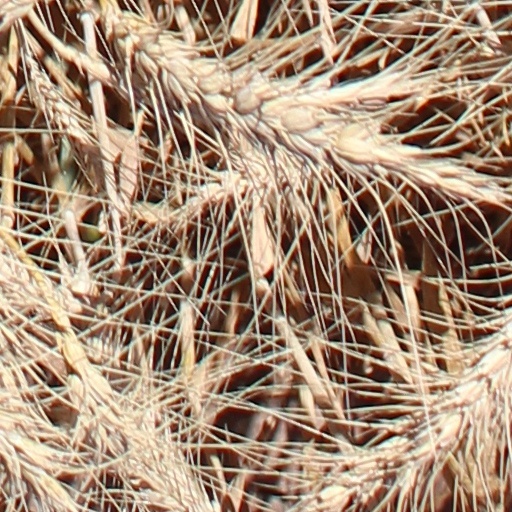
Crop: wheat